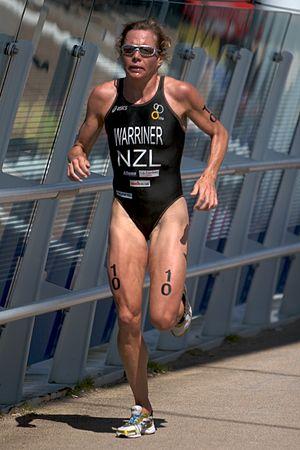
Samantha Warriner, née le 1ᵉʳ août 1971 à Alton en Angleterre, est une triathlète néo-zélandaise. Elle remporte également la coupe du monde en 2008, vainqueur sur Ironman et Ironman 70.3, double championne du monde d'aquathlon.